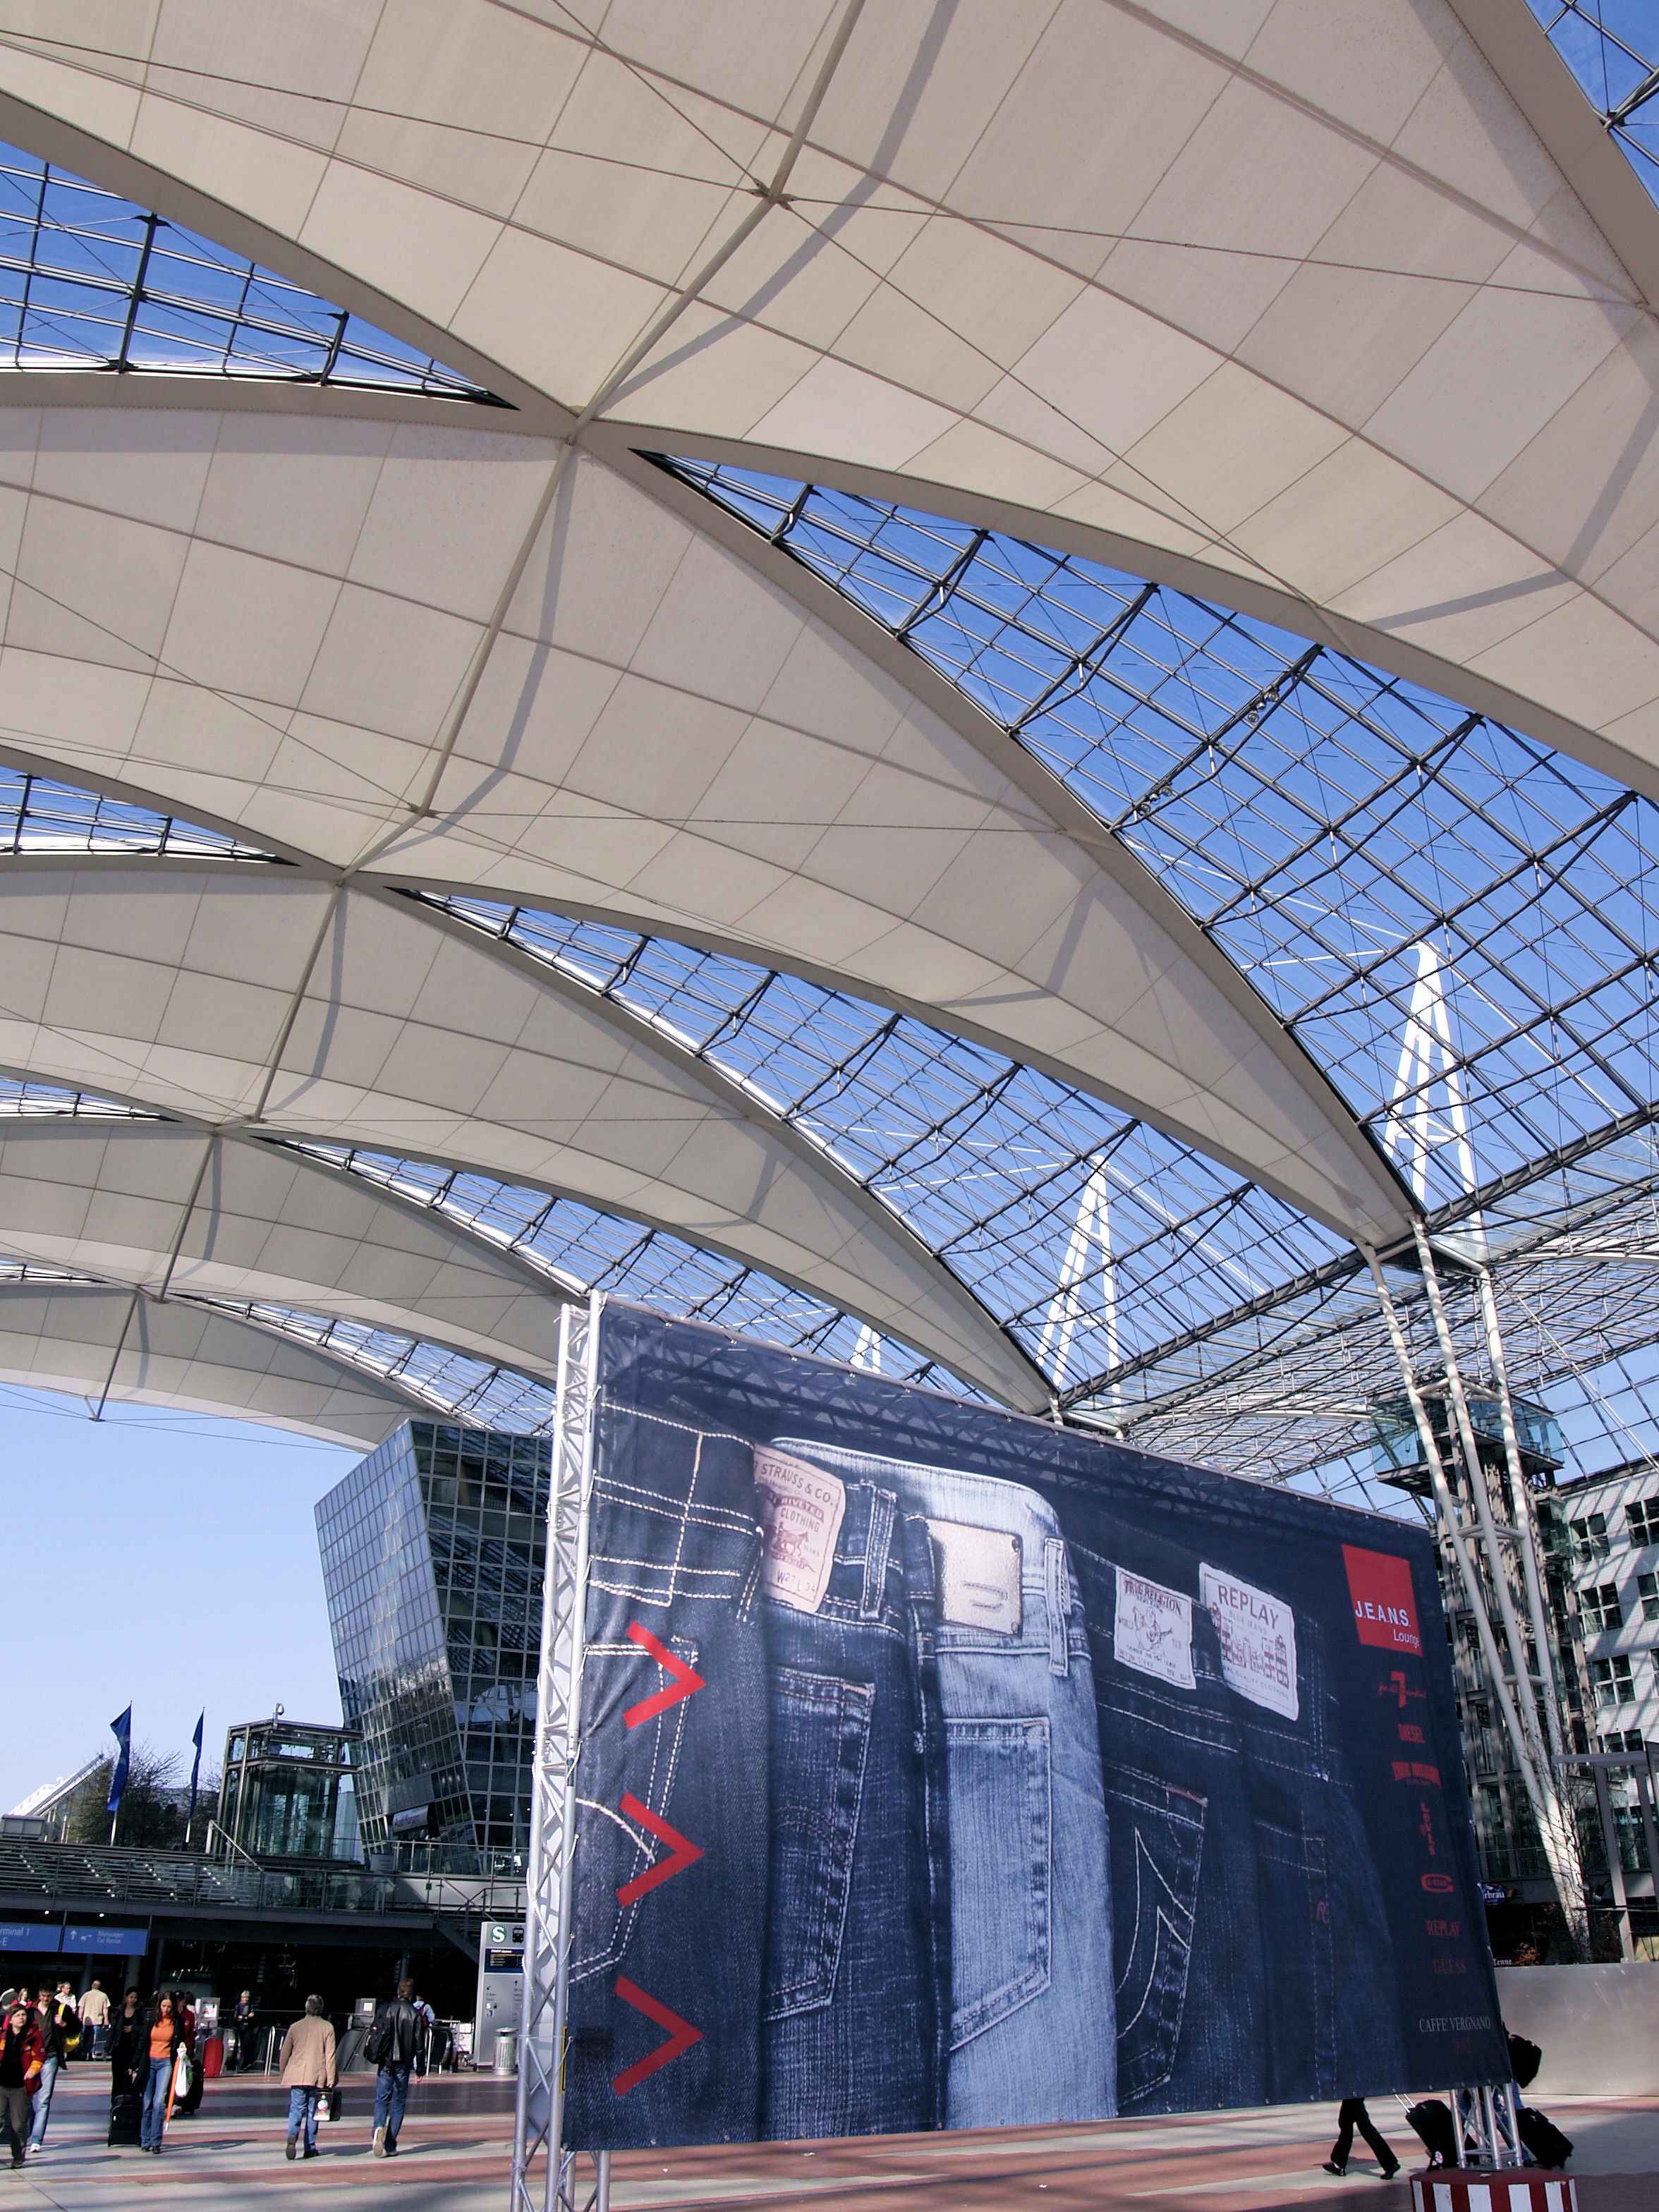
architecture, structure, sky, glass, roof, building, airport, daytime, arch, aviation, landmark, facade, business, modern, buildings, terminal, infrastructure, germany, bavaria, tourist attraction, munich, metropolis, muc, convention center, daylighting, metropolitan area, corporate headquarters, modern design, modern archtecture